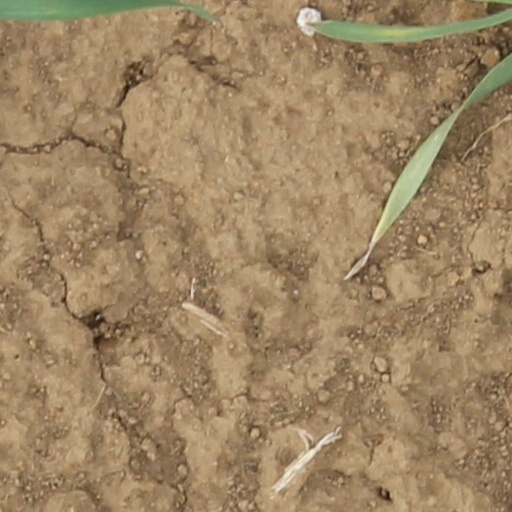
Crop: wheat